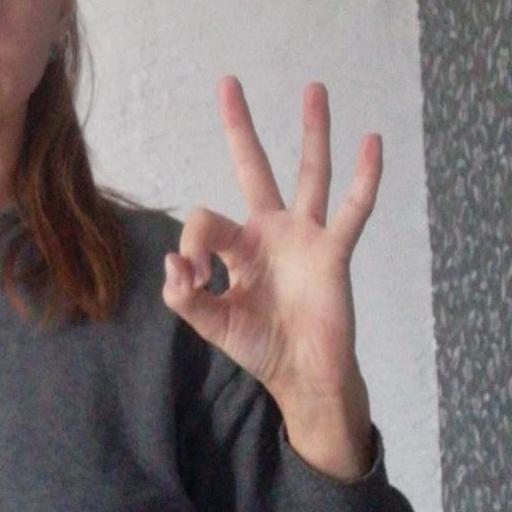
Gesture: ok